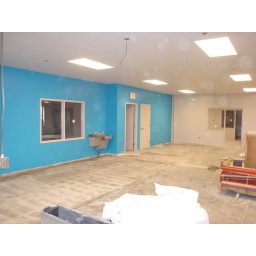
A view in the operations area looking toward the window and door to the office area.